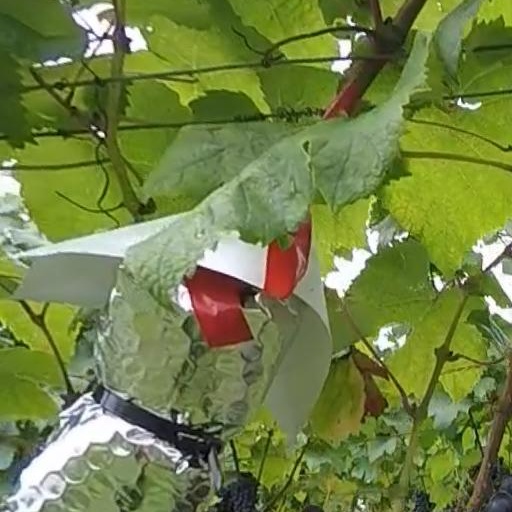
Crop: grape